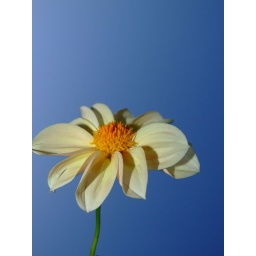
yellow flower against blue sky background